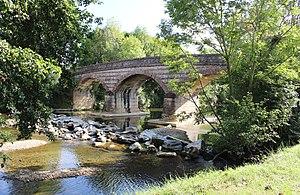
Pont sur l'Arros à Bordes (Hautes-Pyrénées)
L’Arros est une rivière affluent droit de l’Adour traversant deux départements des Hautes-Pyrénées et du Gers, en ancienne région Midi-Pyrénées donc en nouvelle région Occitanie.
Bordes est une commune française située dans le département des Hautes-Pyrénées, en région Occitanie.